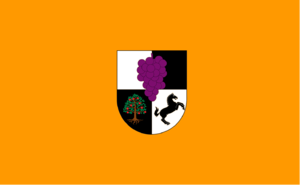
Villa Alegre est une ville et une commune du Chili faisant partie de la province de Linares, elle-même rattachée à la région du Maule.